Eugène Empeyta

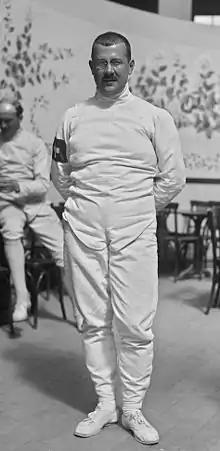
Eugène Empeyta at the 1922 European Championships

Eugène Empeyta (12 September 1892 – 20 May 1951) was a Swiss fencer. He competed in foil and épée events at the 1920, 1924 and 1928 Summer Olympics with the best result of fifth place in the team épée in 1920. From 1929 to 1932 he served as president of the Fédération Internationale d'Escrime, and in 1924–1925 and 1939–1943 he headed the .